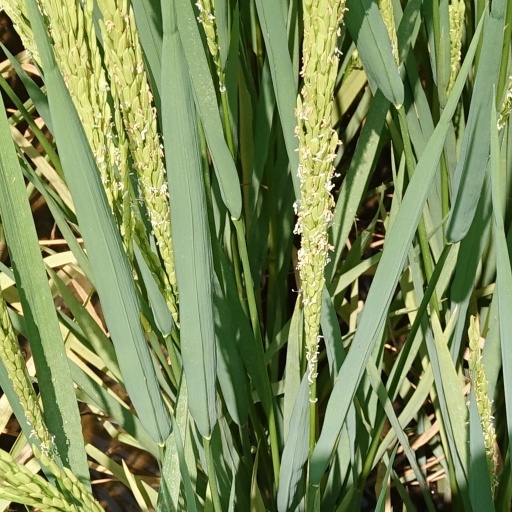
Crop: rice